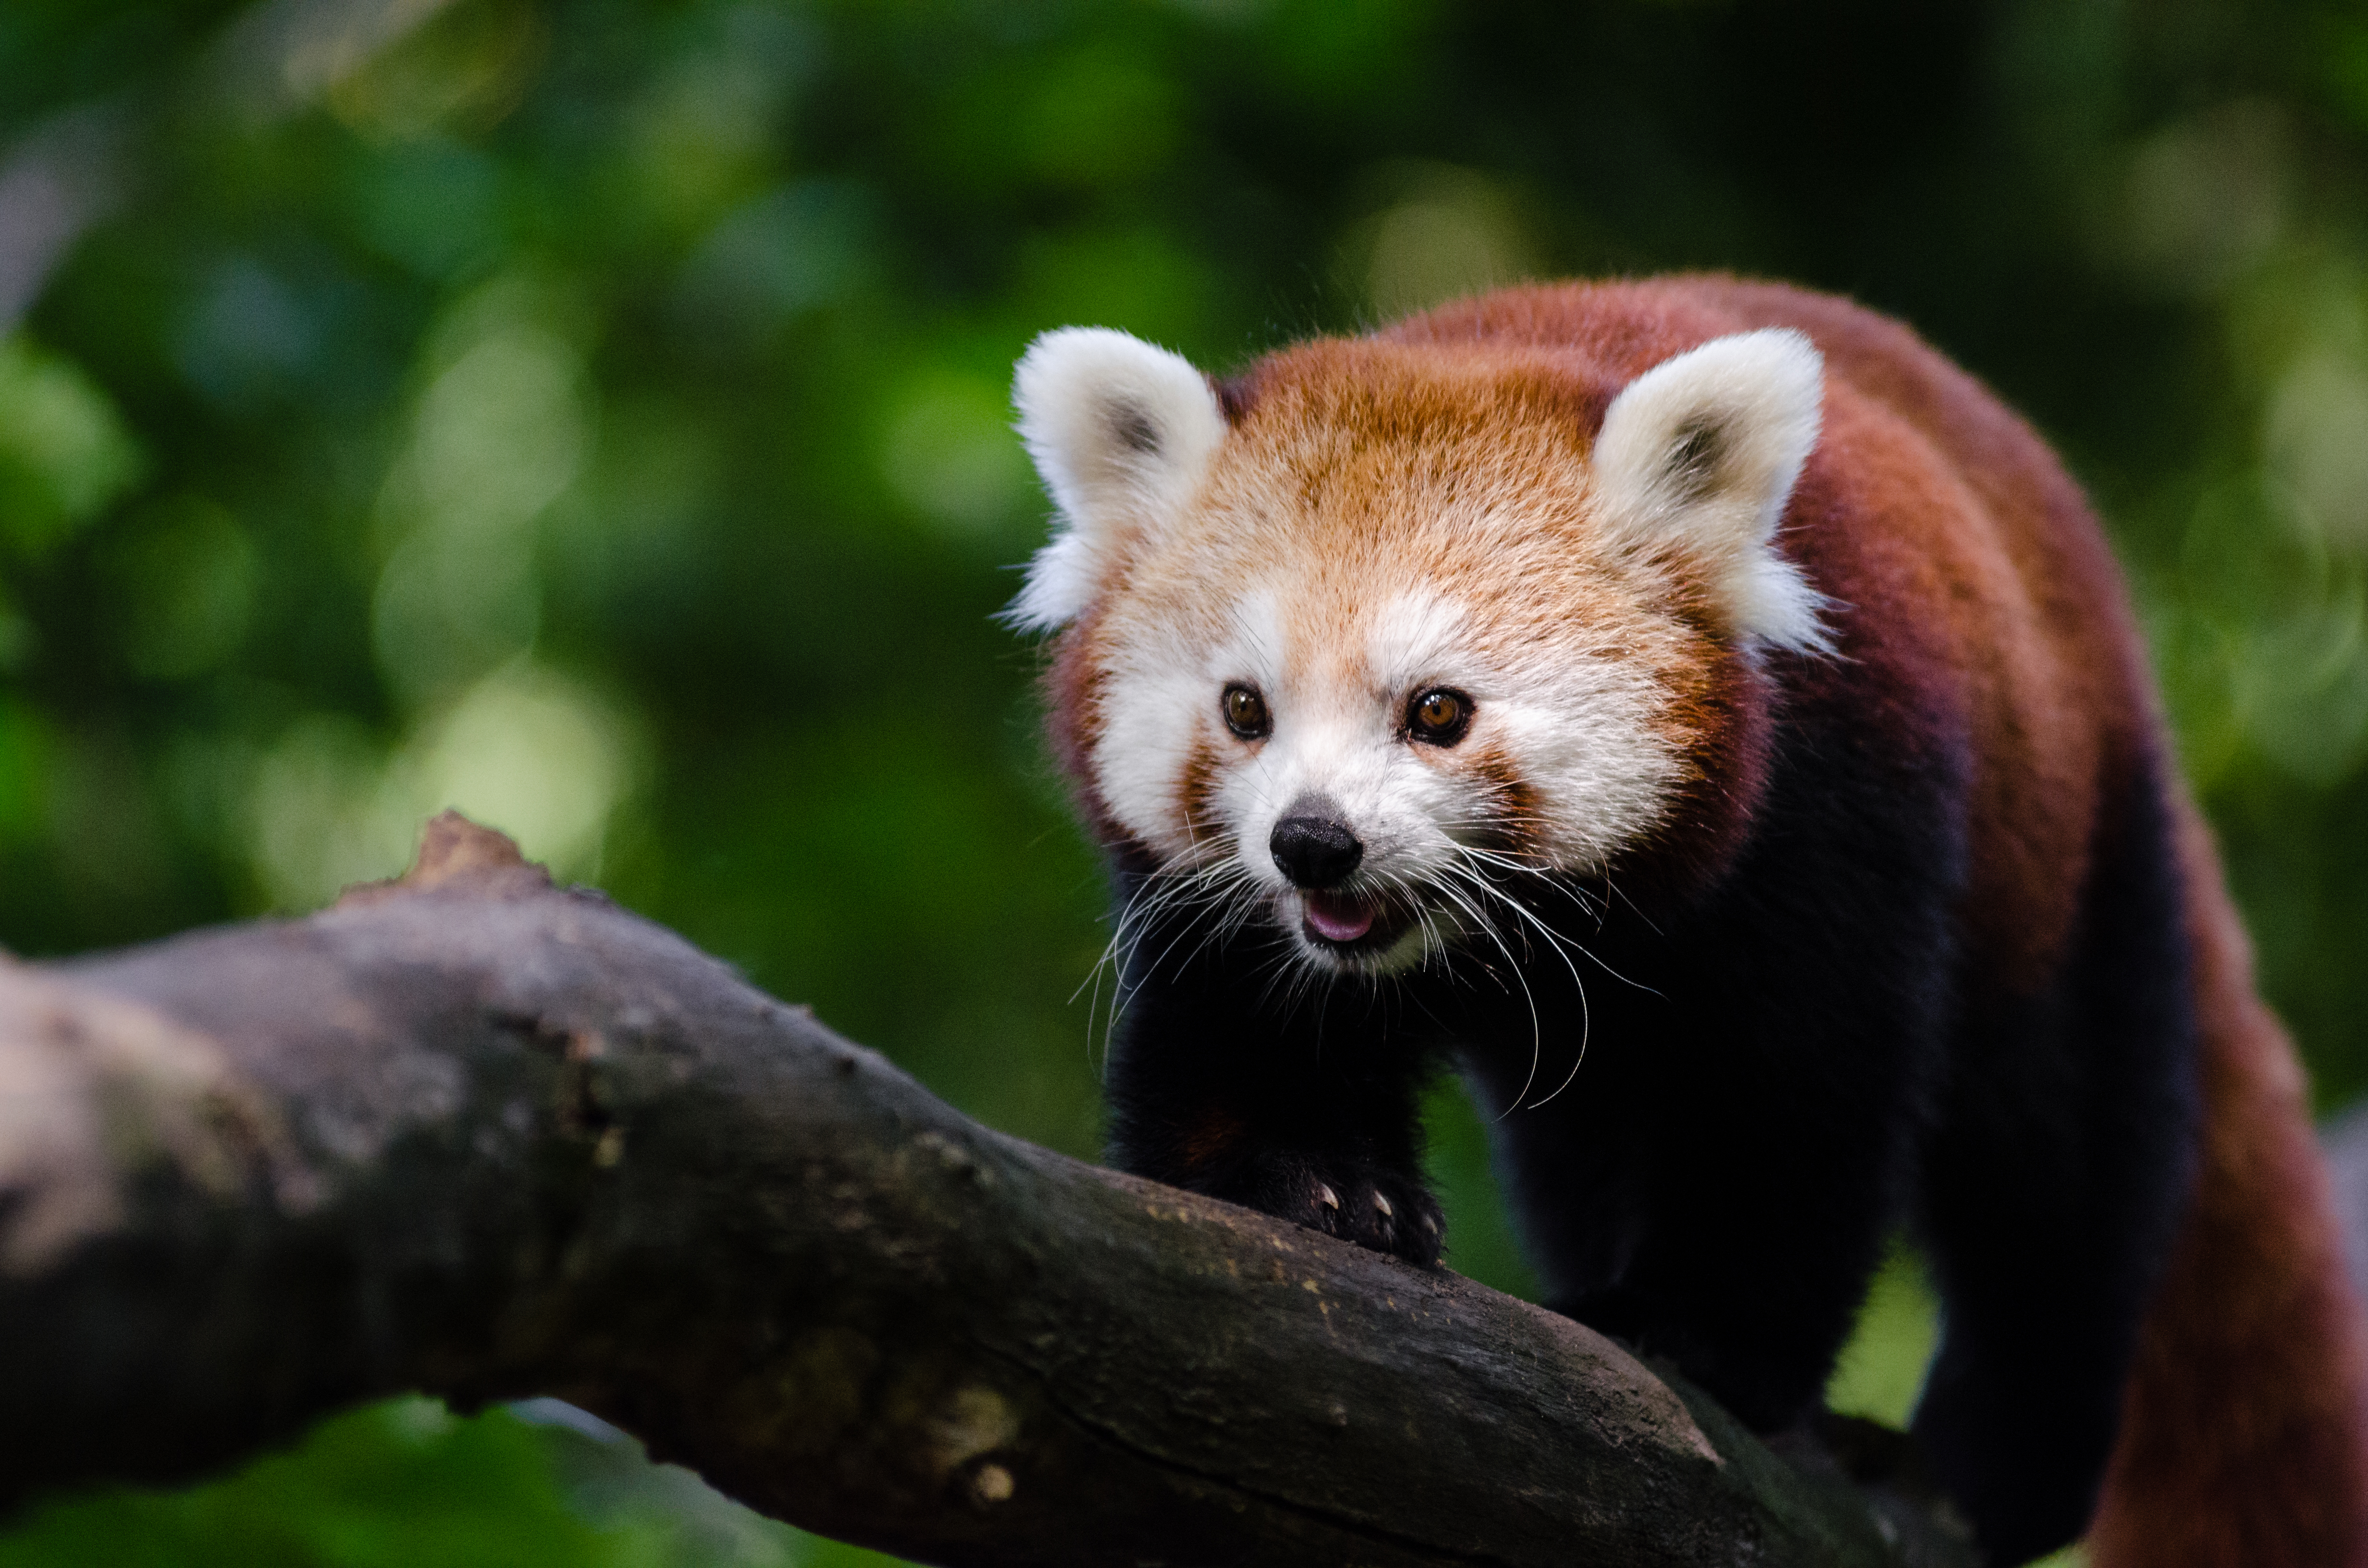
tree, nature, bokeh, vintage, sweet, rain, wet, animal, cute, female, wildlife, zoo, fur, orange, young, green, high, red, mammal, nikon, fauna, red panda, panda, face, nose, whiskers, tail, animals, ears, endangered, vertebrate, germany, deutschland, natur, tier, iso, ss, fell, regen, grn, gesicht, baum, adorable, bamboo, d7000, roter, kleiner, niedlich, sues, suess, species, bedrohte, tierart, tierpark, weiblich, jungtier, jung, ohren, schwanz, nase, bedroht, ailurus, fulgens, moist, feucht